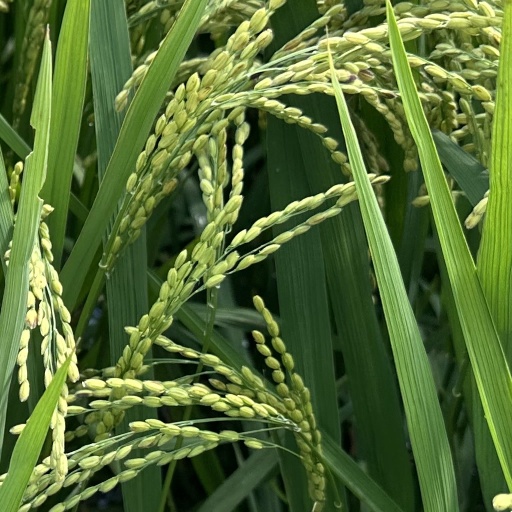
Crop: rice